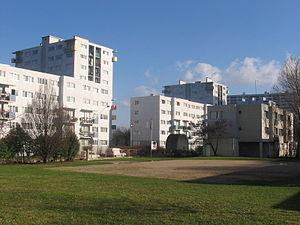
La Cité des Cosmonautes à Saint-Denis (Seine-Saint-Denis, Île-de-France, France)."
Saint-Denis est une commune française limitrophe de Paris, située au nord de la capitale, dans le département de la Seine-Saint-Denis, dont elle est sous-préfecture, en région Île-de-France.
Cet article fournit diverses informations et statistiques sur l'abstention lors d'élections en France.